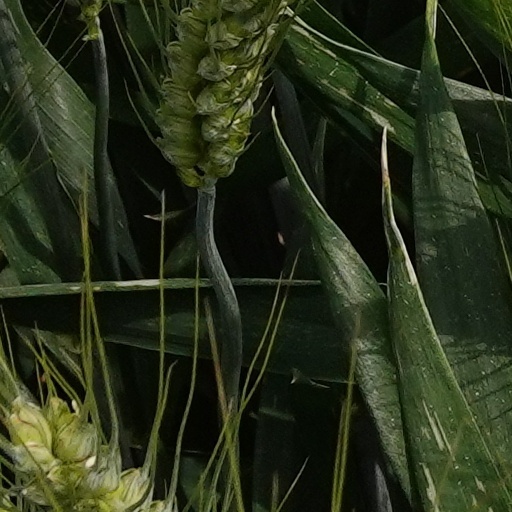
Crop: wheat